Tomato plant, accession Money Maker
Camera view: vertical (180 deg); turntable rotation: 0 degrees
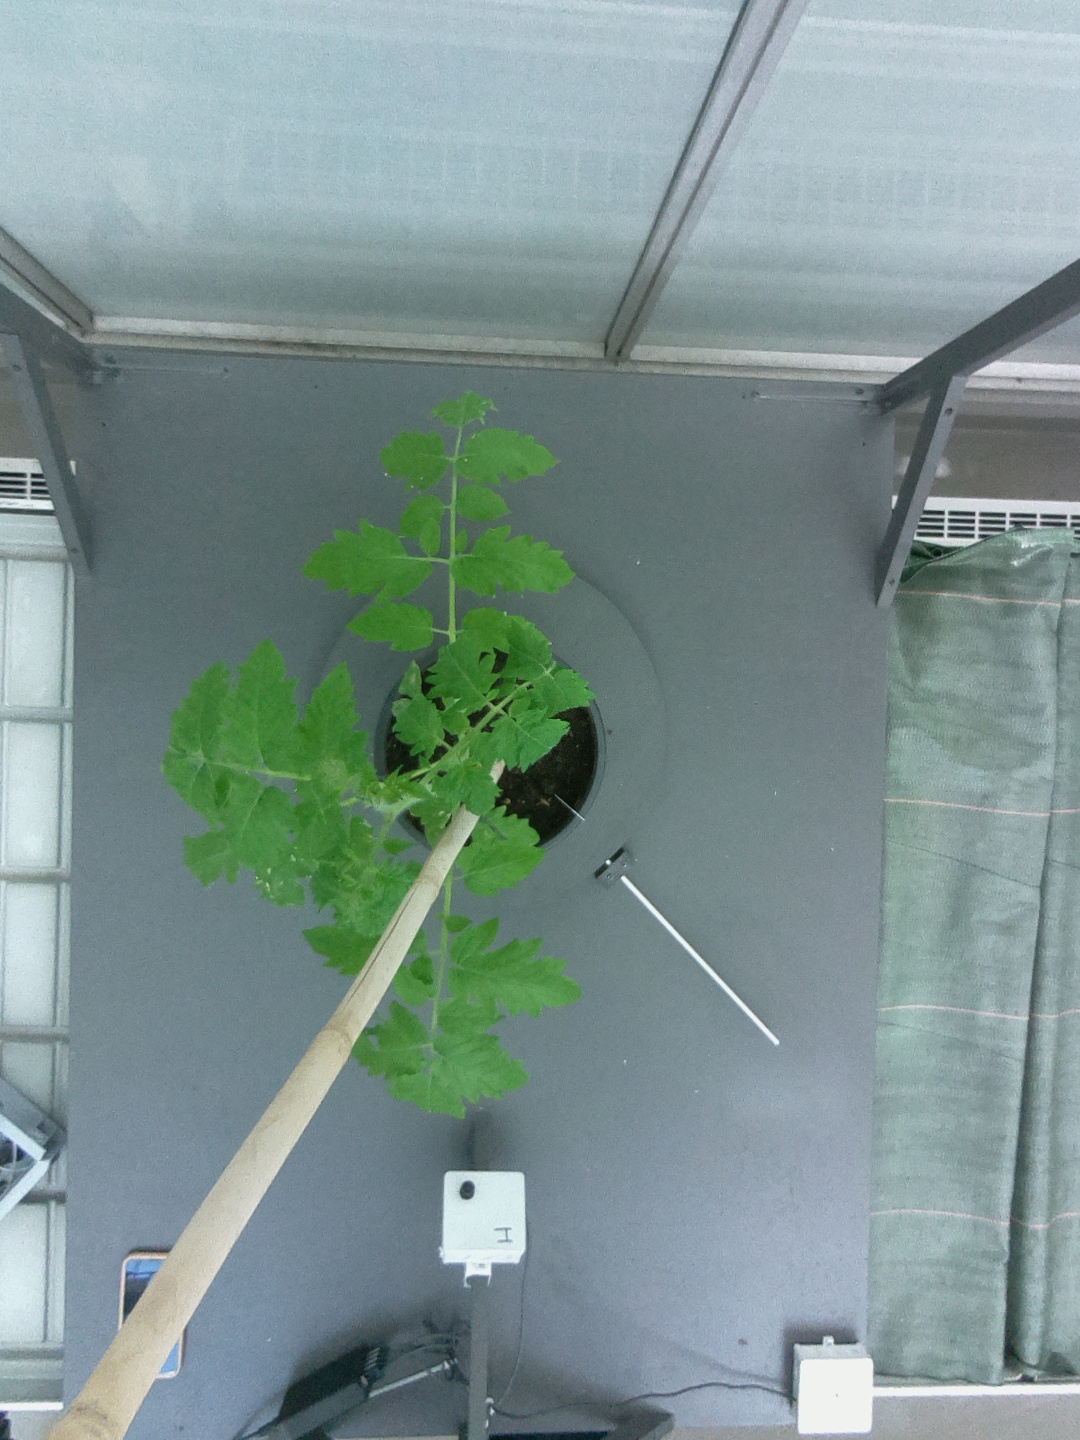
BBCH growth stage 13: 6 of true leaves visible